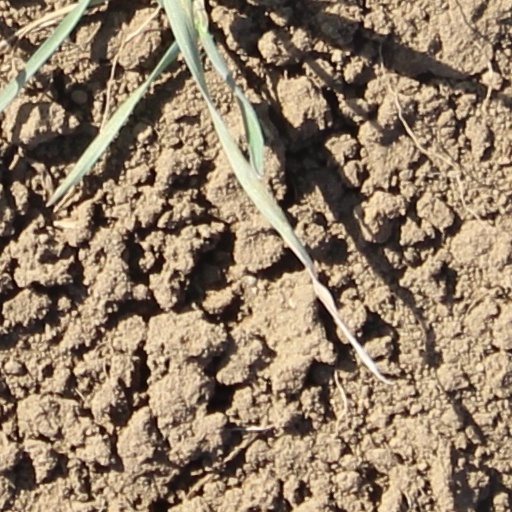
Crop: wheat